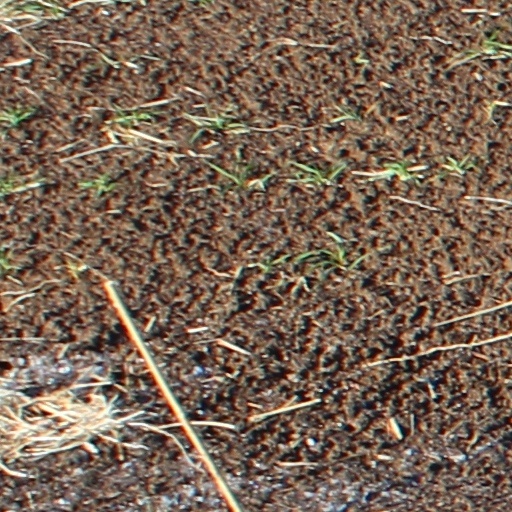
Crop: wheat